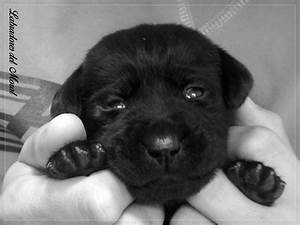
Label: cane